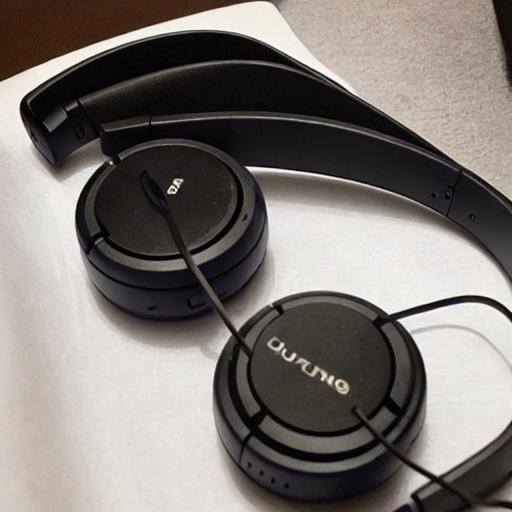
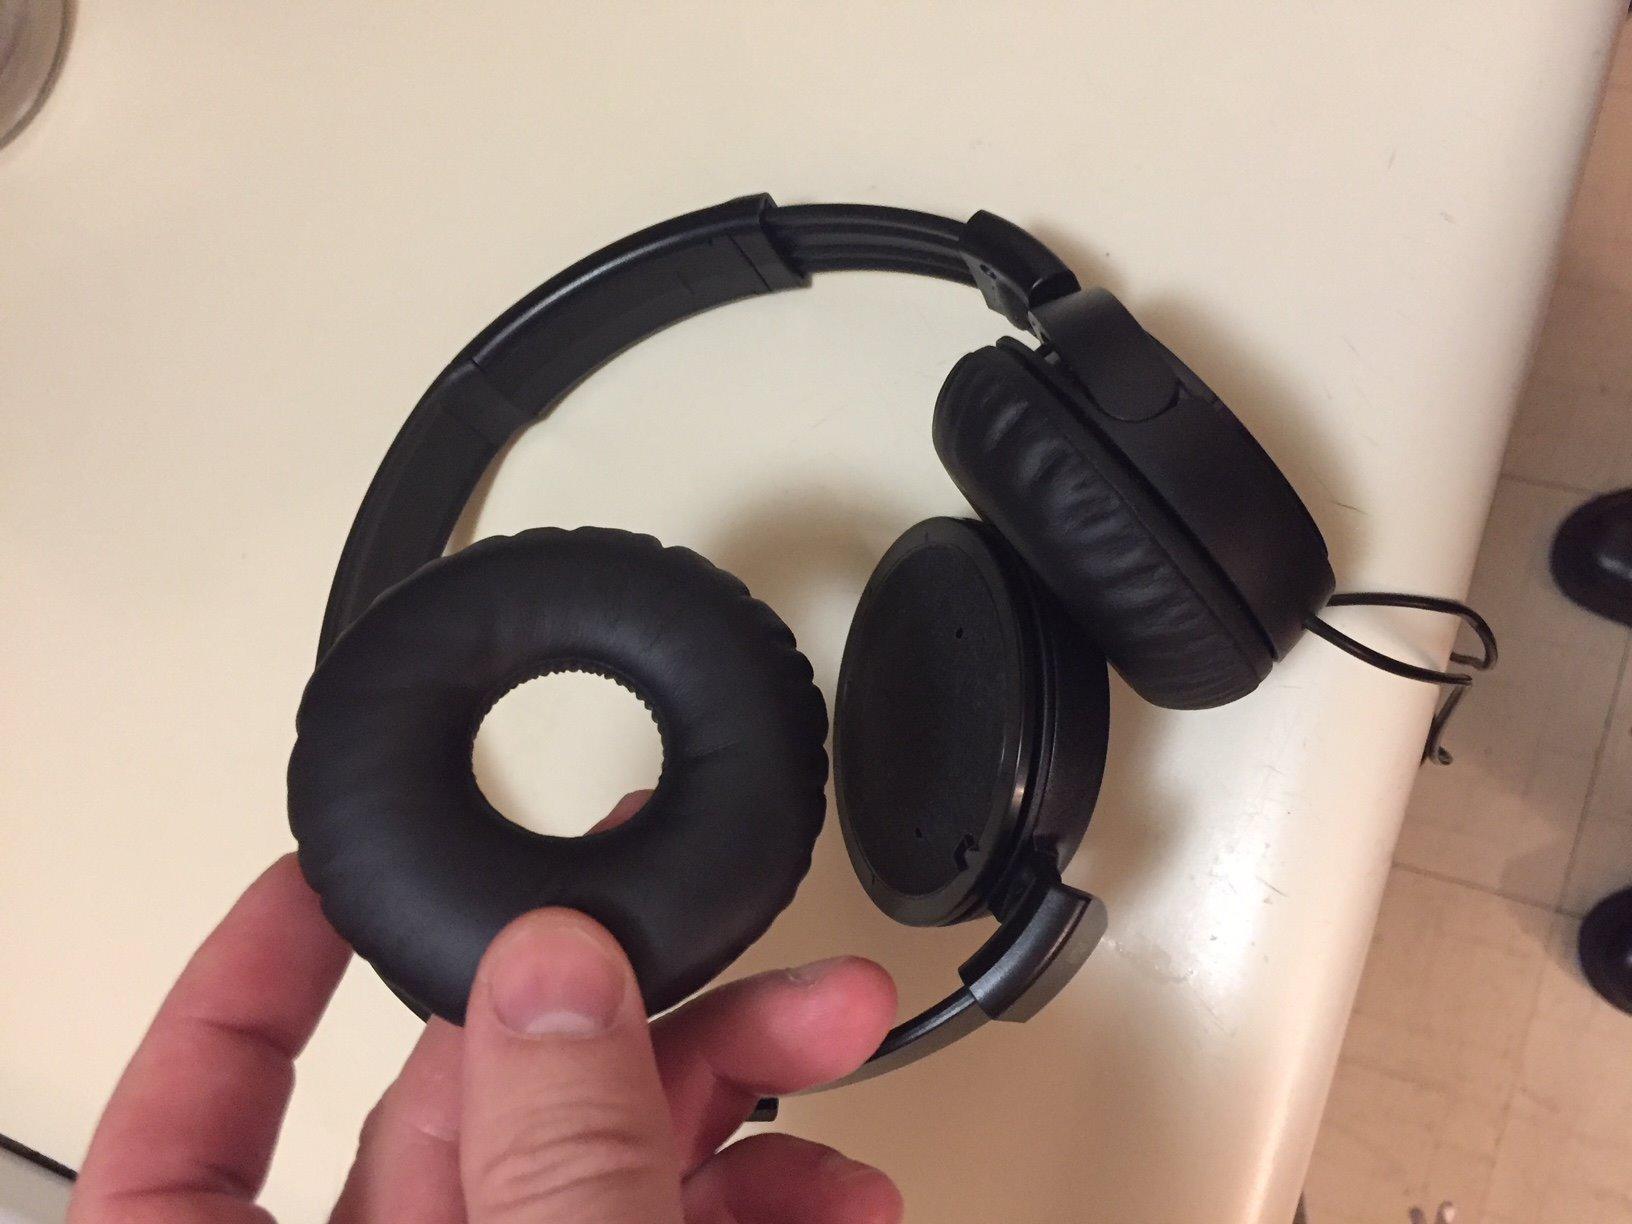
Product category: headphones
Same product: no